Hunter (Bangladeshi beer)

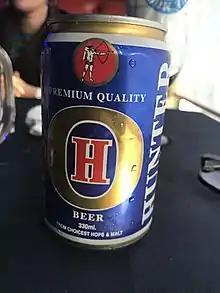
Hunter Beer can (330ml.)

Bangladesh has strict controls on the sale of alcoholic beverages. Its Narcotics Control Act 1990 bans the sale of beer, which it defines as a drink with an alcohol content of between 5% and 8.5%. Crown Beverages introduced brewed drinks under the Hunter and Crown brands with an alcohol content of less than 5% to conform with national law, calling them malt beverages. The packaging of Hunter beer closely imitates Australian brand Fosters Beer and Crown's packaging is modelled on Carlsberg Beer livery.